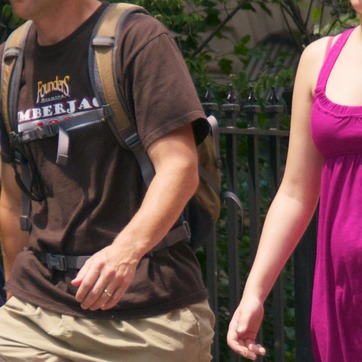
Material: skin